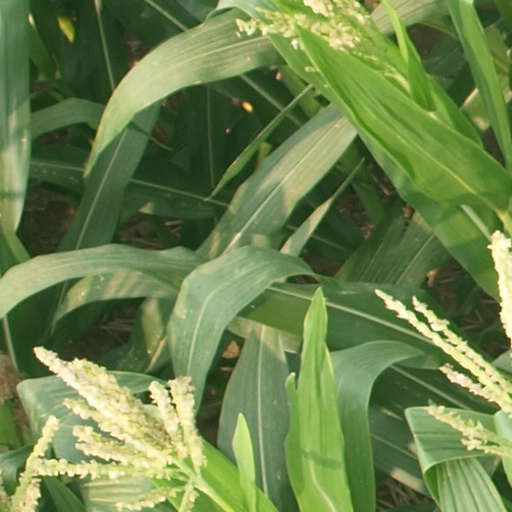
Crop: maize; corn